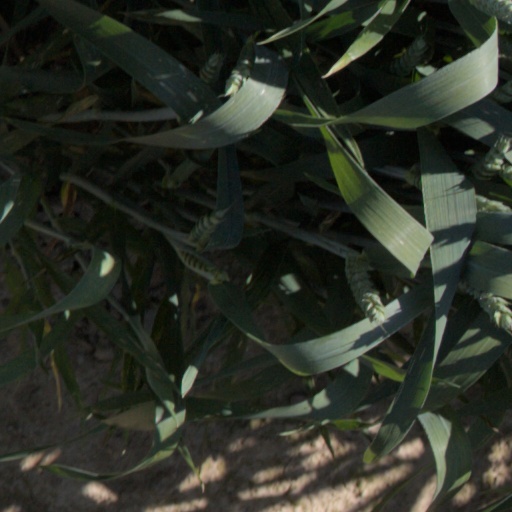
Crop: wheat